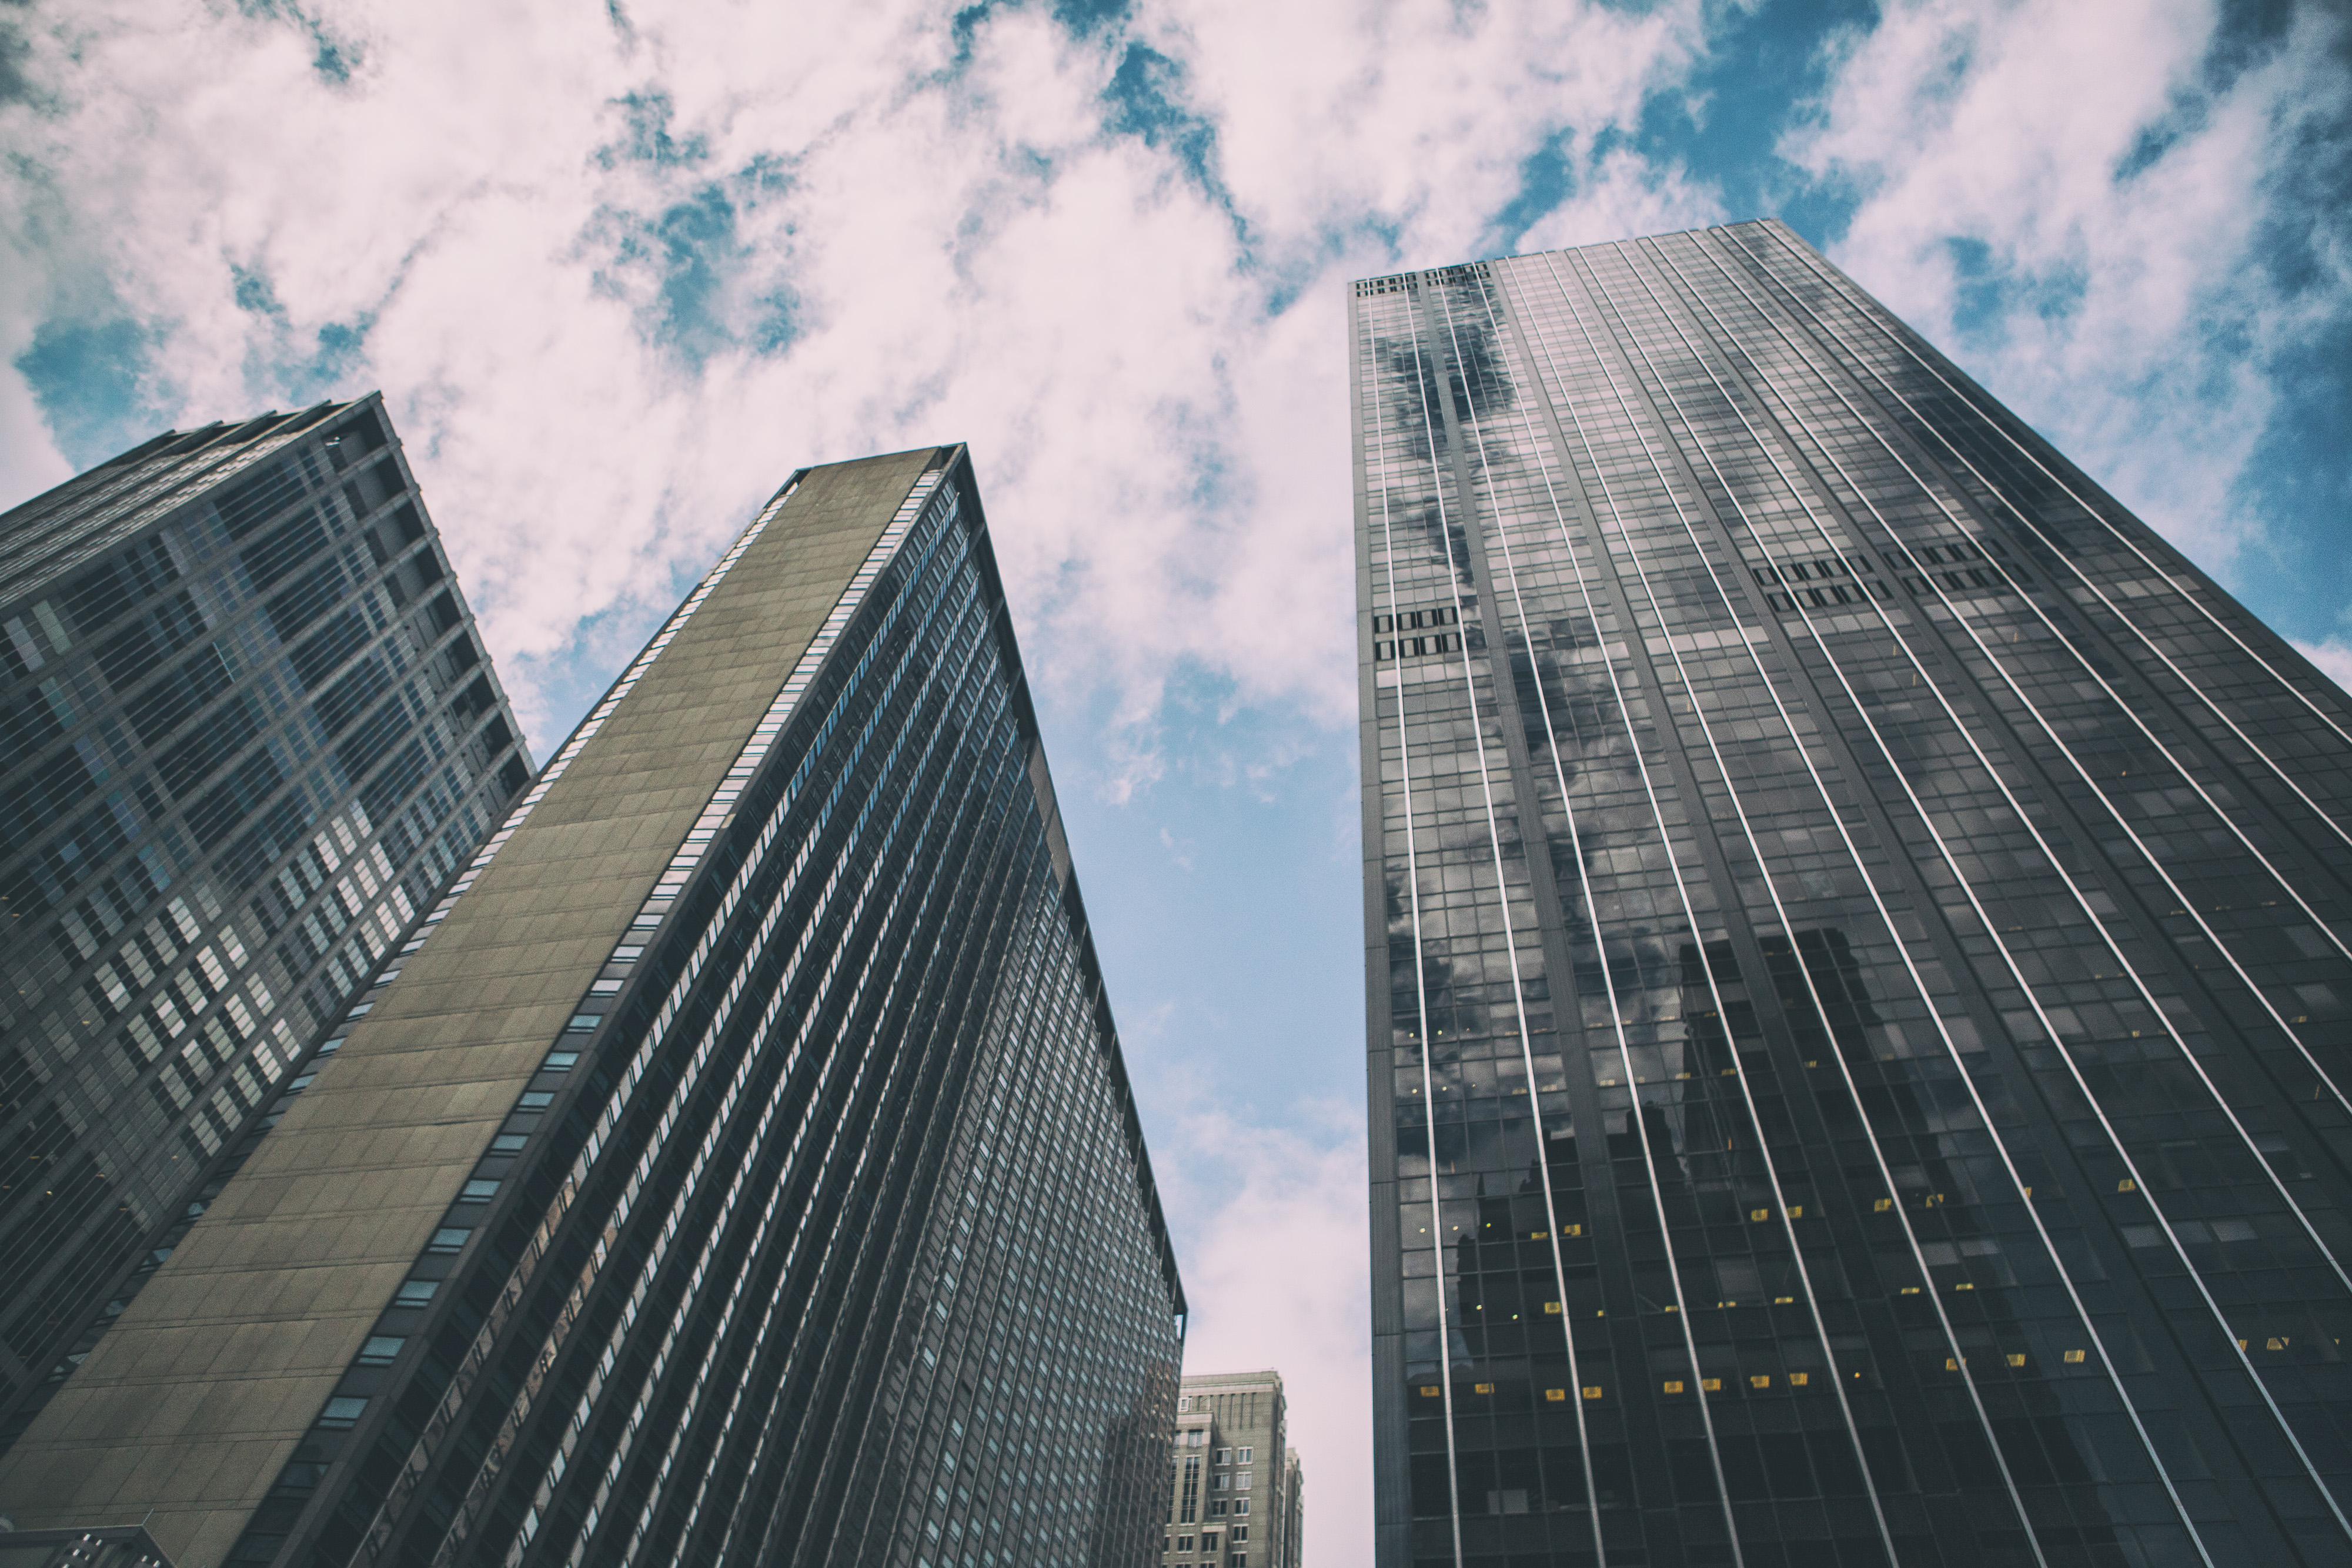
skyscraper, metropolitan area, daytime, urban area, architecture, metropolis, tower block, building, city, landmark, commercial building, sky, tower, corporate headquarters, human settlement, cityscape, headquarters, line, downtown, reflection, real estate, mixed use, condominium, facade, cloud, symmetry, skyline, glass